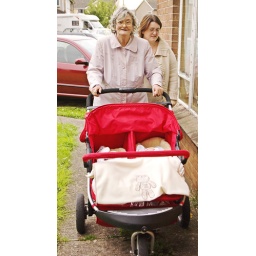
Pushed by Nana and Auntie Julie, the girls get a tour of their mother's home town